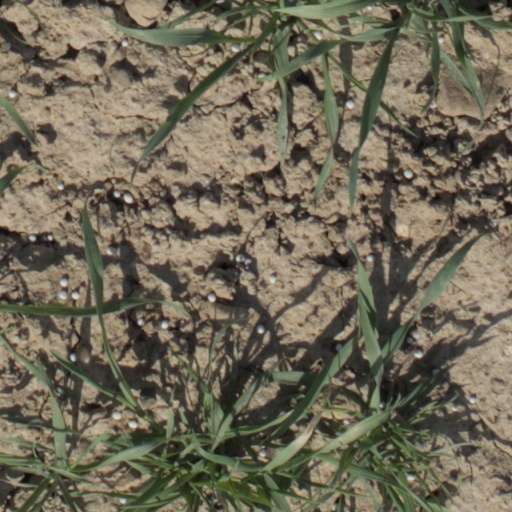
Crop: wheat